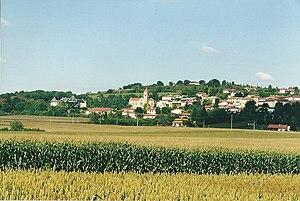
Vue générale
Ville-sous-Anjou est une commune française située dans le département de l'Isère, en région Auvergne-Rhône-Alpes.